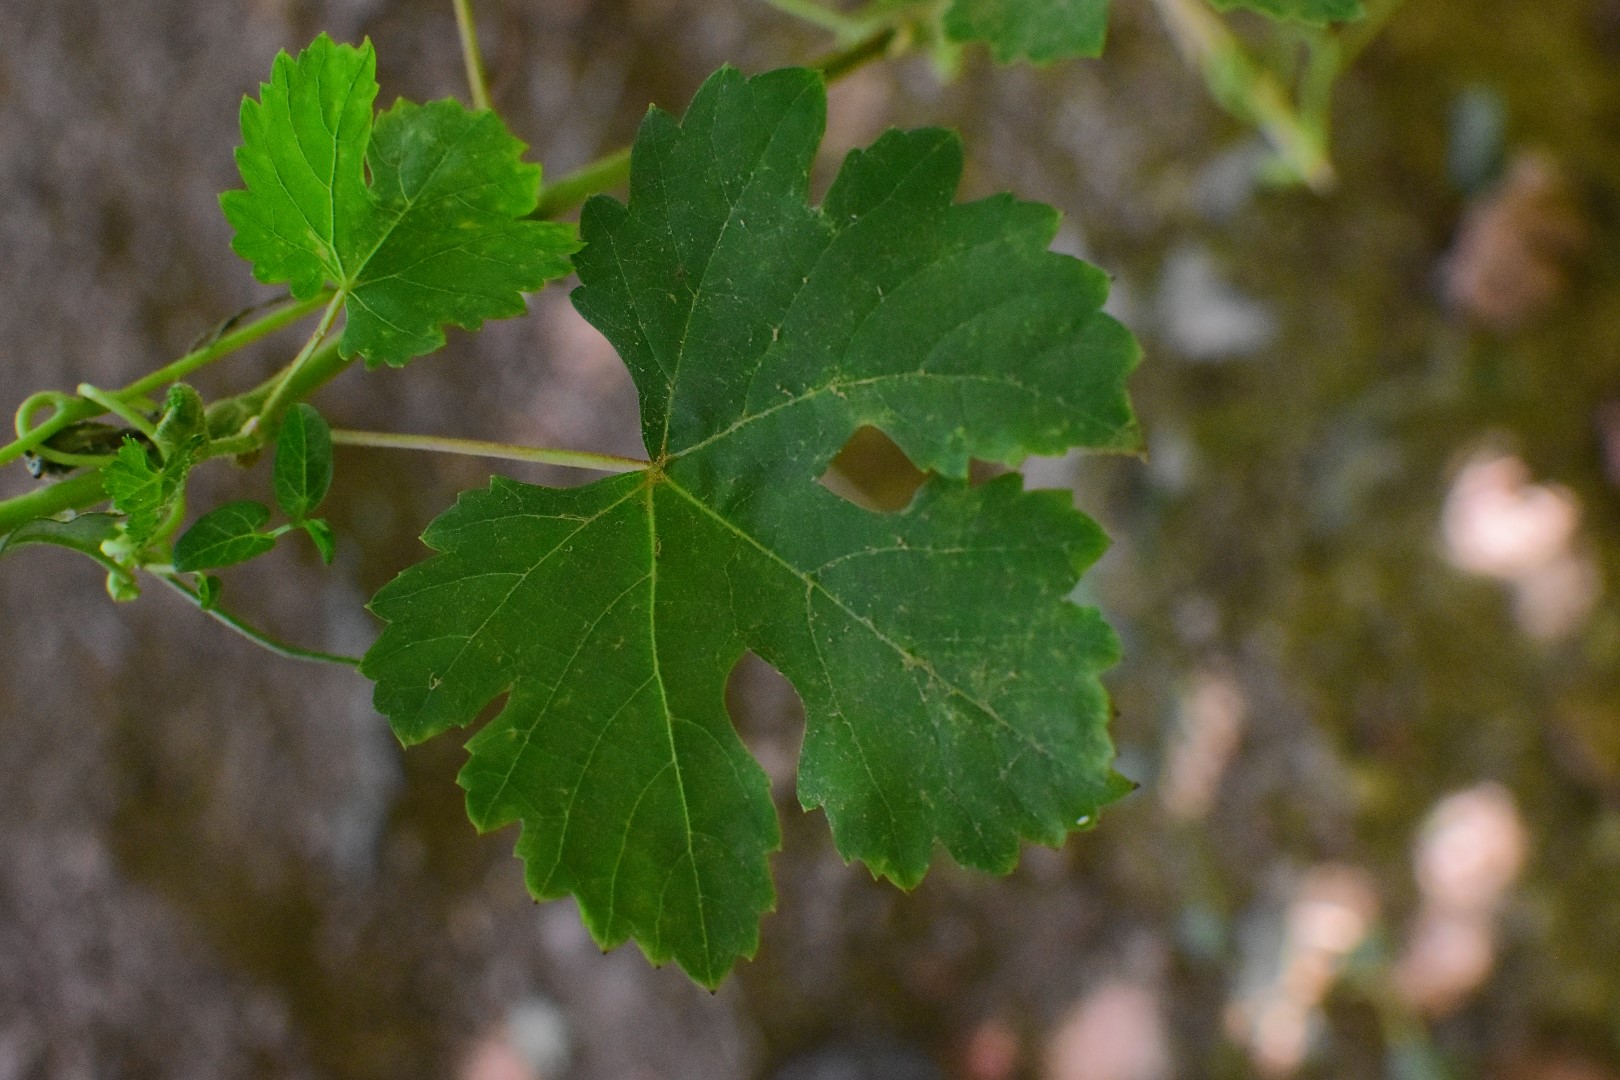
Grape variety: Deas Al-Annz